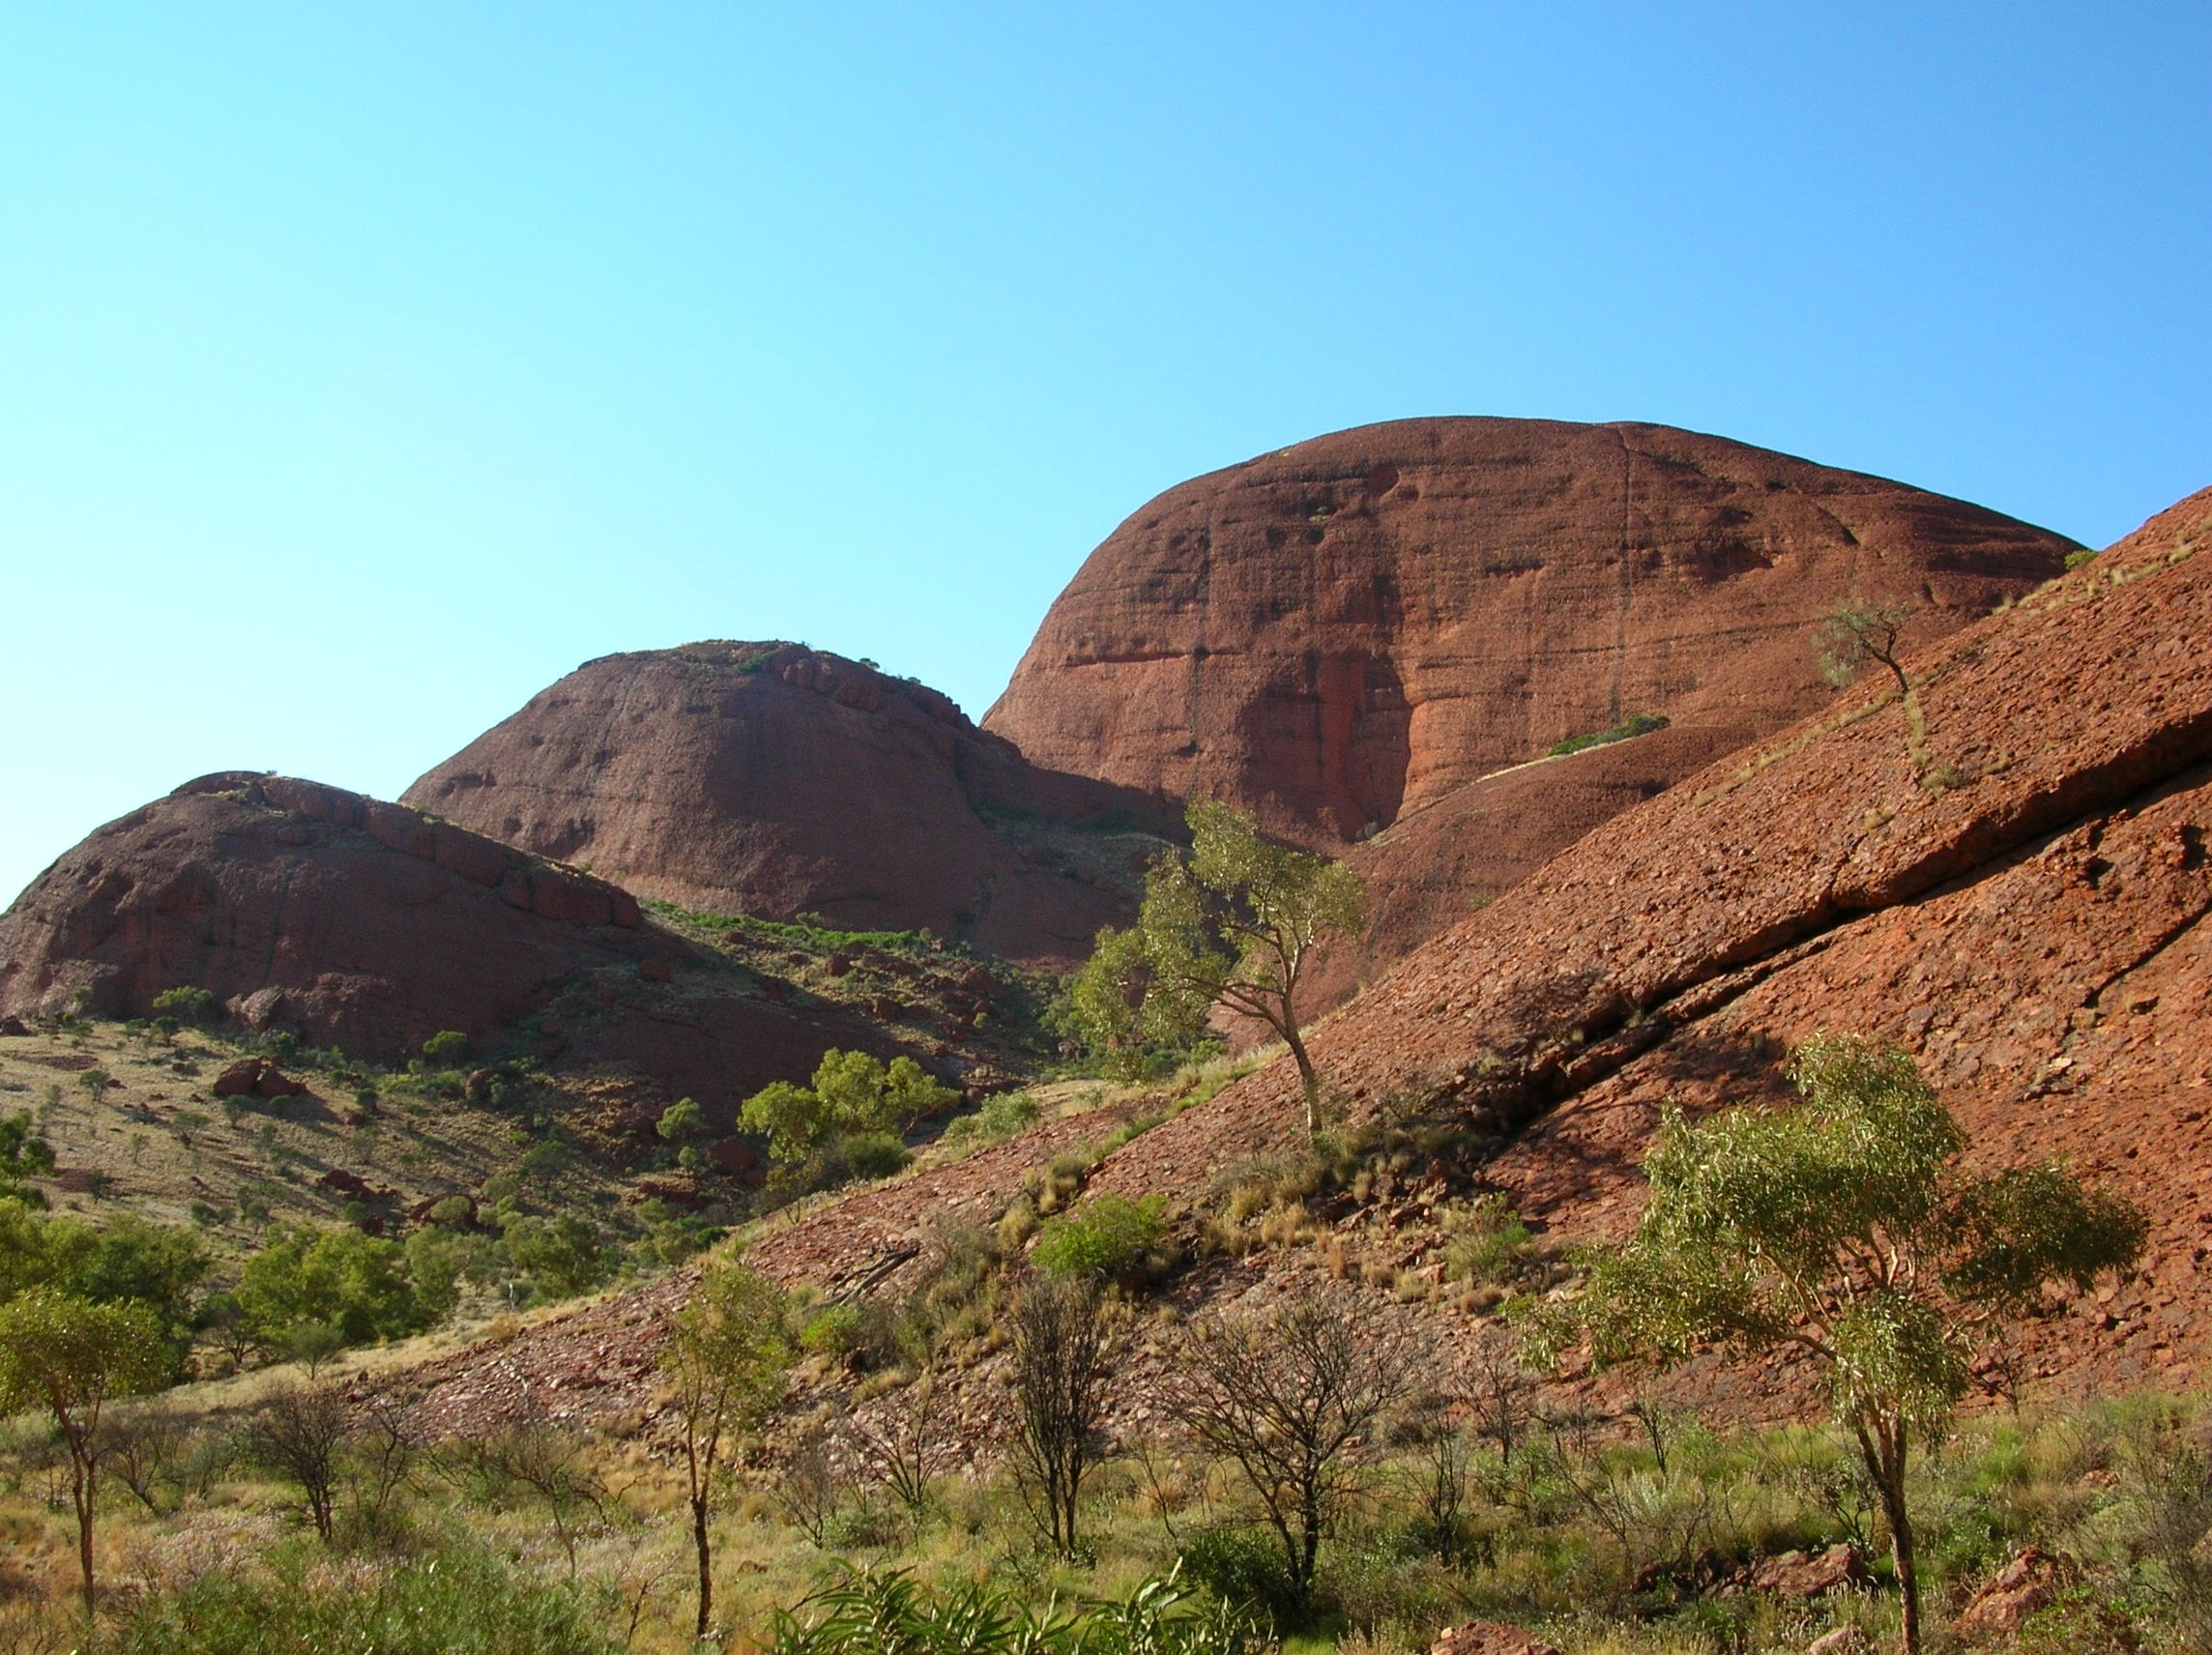
landscape, nature, rock, wilderness, mountain, hill, valley, canyon, terrain, material, excursion, australia, geology, badlands, uluru, plateau, wadi, landform, olgas, natural environment, geographical feature, mountainous landforms